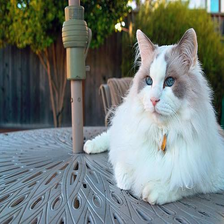
Species: cat
Breed: Ragdoll